Dantumadiel

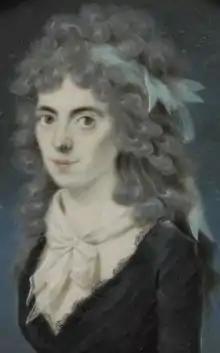
Maria Petronella Woesthoven

The Dantumadiel municipal government consists of a municipal council, board of aldermen and the mayor. has been the mayor of Dantumadiel since December 2017.